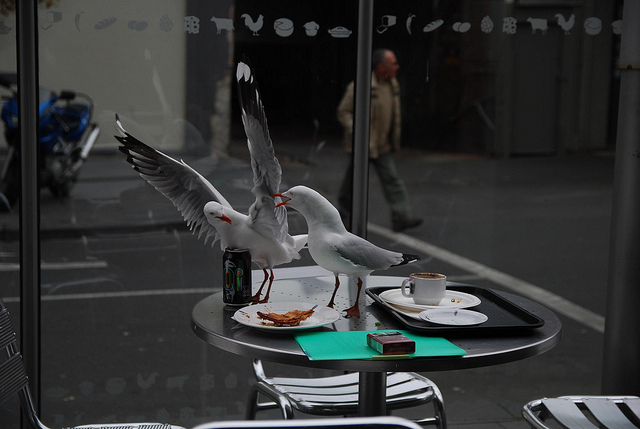
user: Given an image and a question. Answer the question in a short answer. Question: Do you see two blue birds or two seagulls? Short Answer:
assistant: seagull